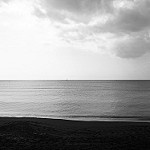
Label: sea